Phoebe Nicholson

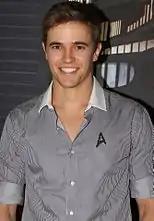
Nic Westaway plays Kyle Braxton, Phoebe's first love interest in the show.

Westaway was pleased that his character would be embarking on a new relationship, after being involved in a love triangle with Tamara and his brother Casey (Lincoln Younes). Westaway commented that Phoebe and Kyle had a strong connection while they lived in Melbourne and noted that there was "still a real spark" between them. He thought they would have to get on the same page, as Phoebe made Kyle question who he wanted to be. Series producer Lucy Addario believed Phoebe would bring out a different side to "the brooding" Kyle and mix up life in the Braxton world. Addario agreed with Westaway's assessment of Kyle and Phoebe's relationship, saying they would have to work out some issues from their past, but they would "quickly reignite the spark they shared." She added that the couple "sizzle" on-screen.